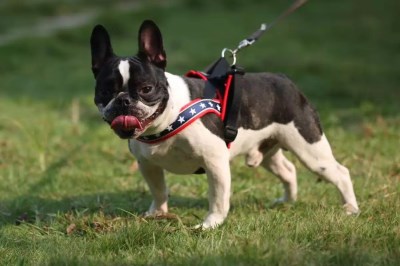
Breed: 1121-n000002-French_bulldog